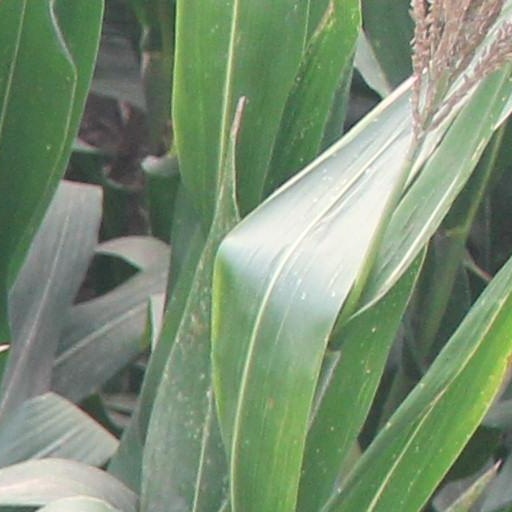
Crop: maize; corn